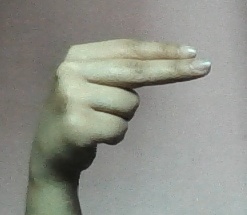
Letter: ain